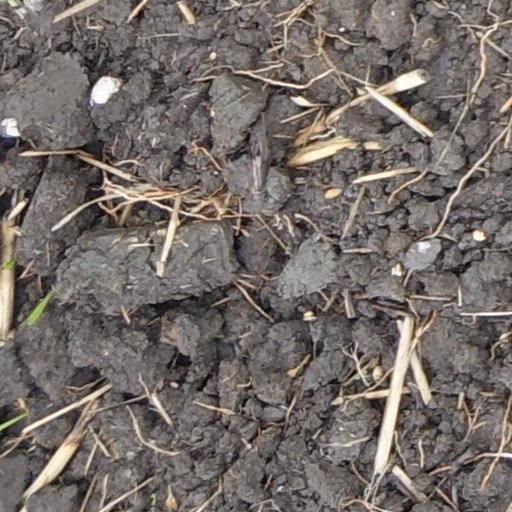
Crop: wheat